Aoi Matsuri

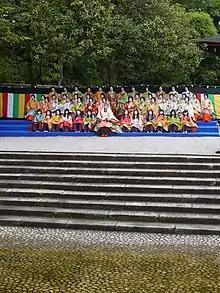
The "Saiō-Dai" and her retinue

There are several events that take place during the month but the most important event is on 15 May.